Jeremy Weir

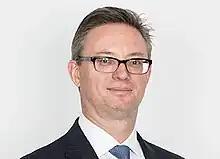

Jeremy Weir (born 1964) is an Australian businessman, the CEO of Trafigura since March 2014, when he succeeded Claude Dauphin.